Zenger

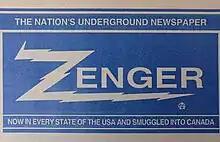
May 1993 "Zenger" masthead

Zenger was a 20th-century American underground newspaper that focused on corporate propaganda, government corruption, marijuana legalization and free speech. "Zenger", billed as "The Nation's Underground Newspaper," was headquartered in Madison, Wisconsin. From 1987 to 1993, "Zenger" was published by Ben Masel and Jackson Clubb, who were leaders in the Yippie movement. Circulation 20,000.